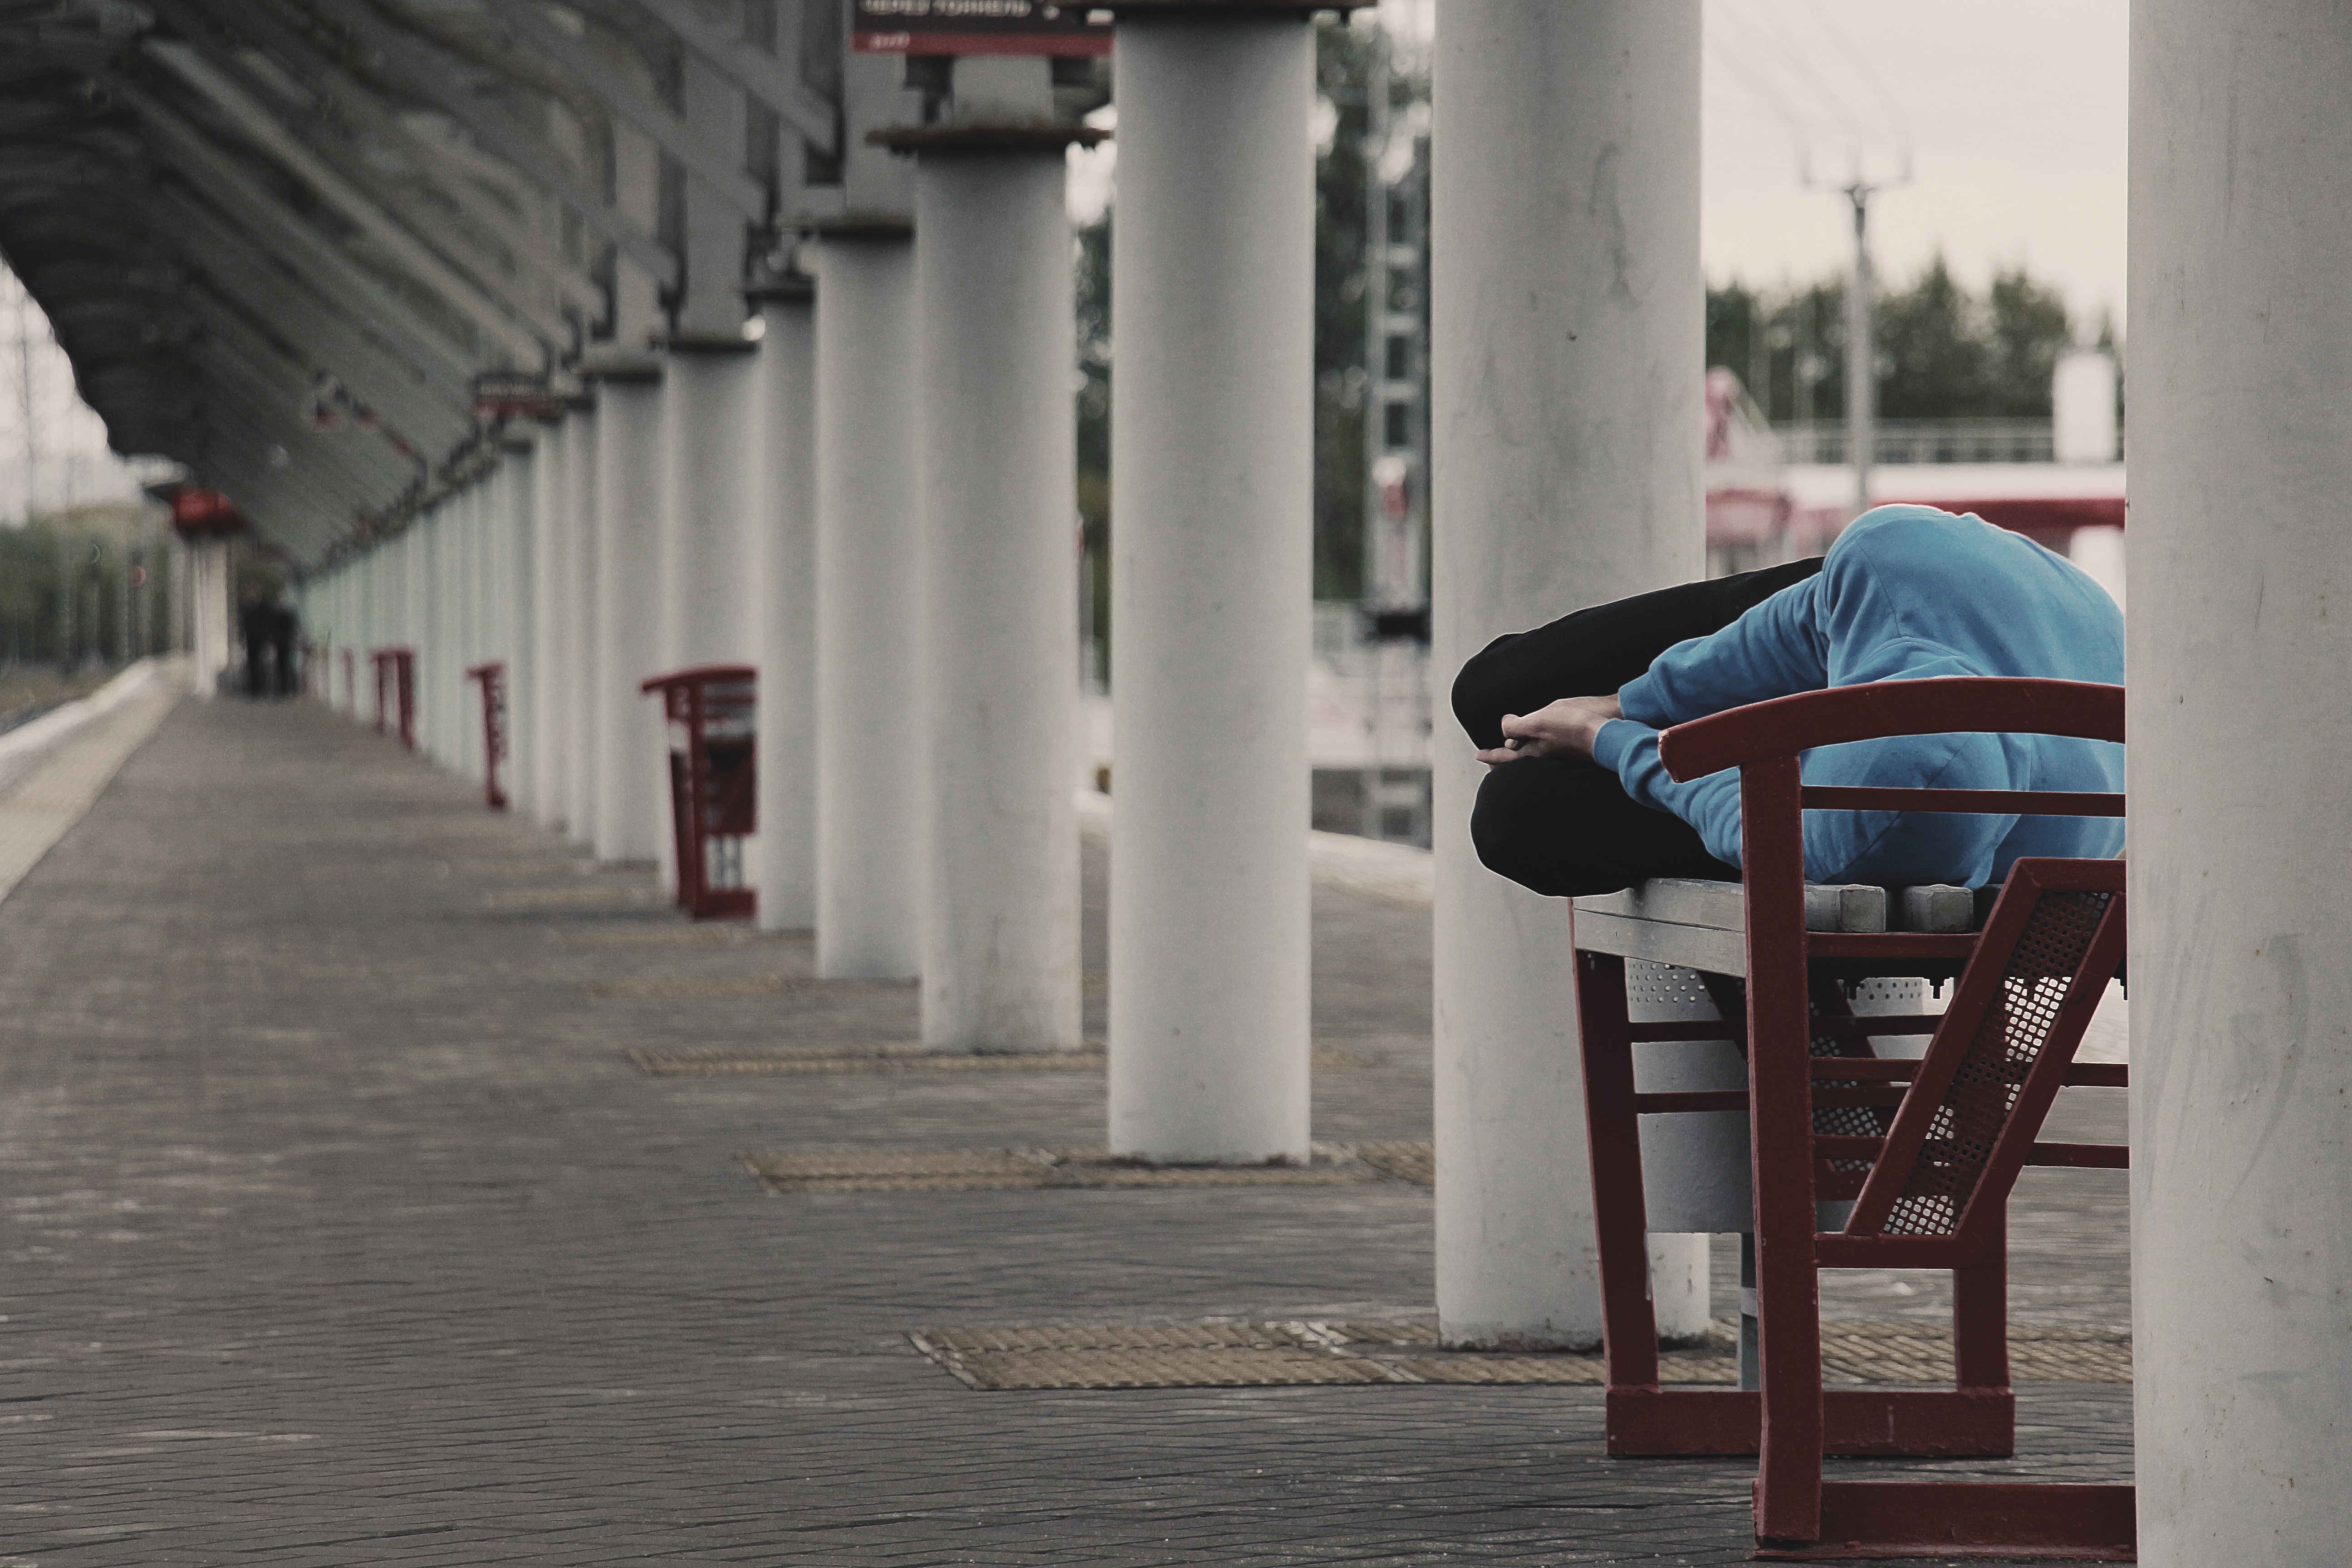
structure, road, street, transport, red, color, station, industry, public transport, alcoholic, homeless, dream, infrastructure, photograph, tramp, addict, urban area